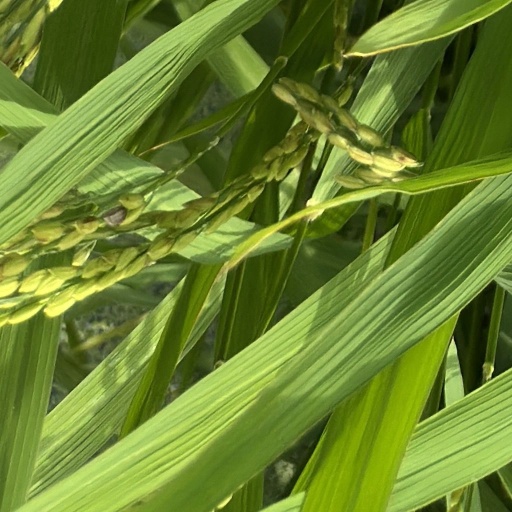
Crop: rice